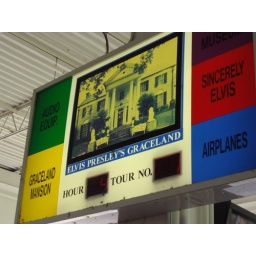
This is the sign as you wait in line to get on the bus that takes you across the street to the actual house.